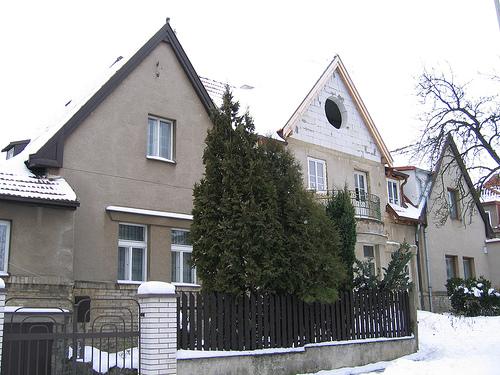
Weather: snow or frosty